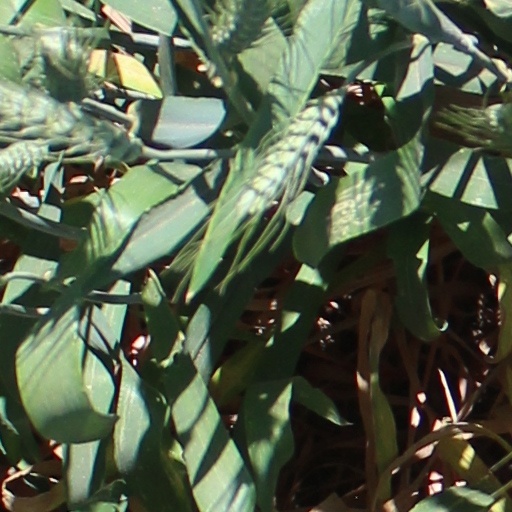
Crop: wheat